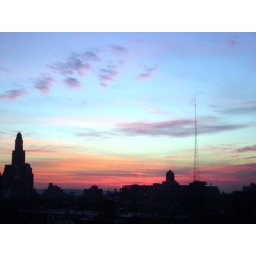
Sunset over Brooklyn as seen from my office window